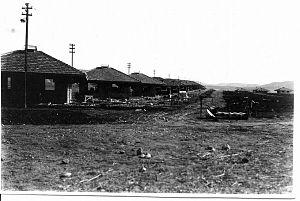
La Jordanie, en forme longue le royaume hachémite de Jordanie, est un pays d'Asie occidentale. Sa capitale est Amman. Son territoire est entouré à l'ouest par la Palestine et Israël, le long du Jourdain et de la mer Morte, au sud par l'Arabie saoudite, à l'est par l'Irak et au nord par la Syrie, avec en outre un accès sur le golfe d'Aqaba, celui-ci communiquant plus au sud avec la mer Rouge.